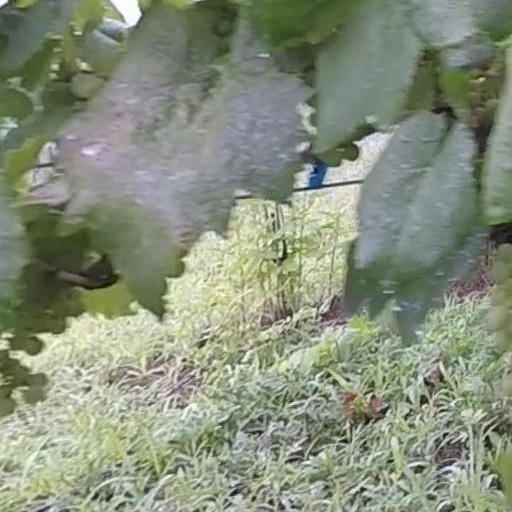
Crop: grape